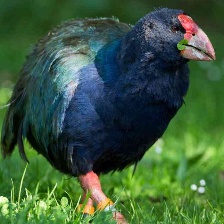
Species: TAKAHE
Scientific name: PORPHYRIO HOCHSTETTERI
ImageNet parent category: european_gallinule